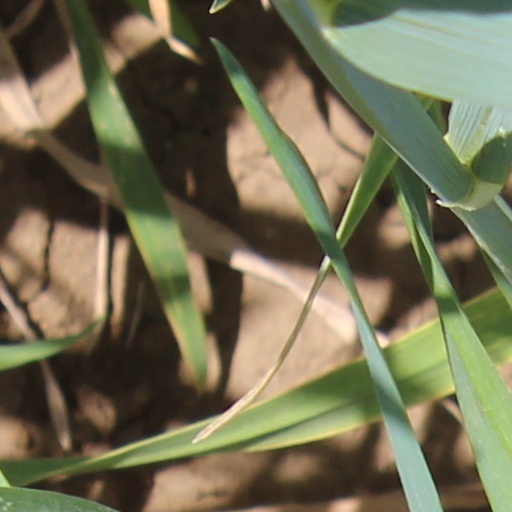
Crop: wheat